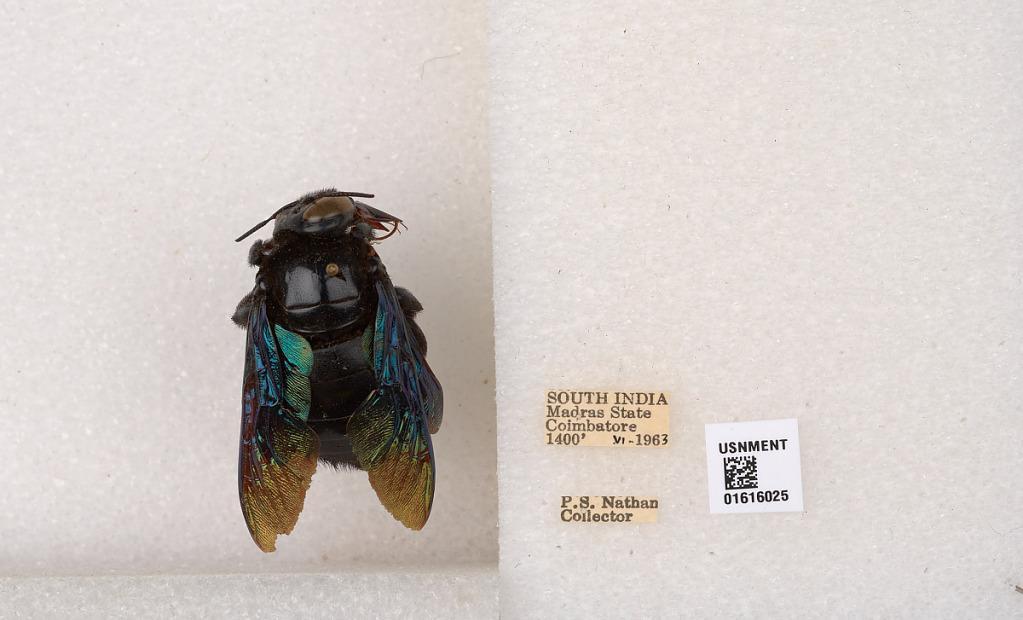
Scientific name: Xylocopa (Mesotrichia) tenuiscapa Westwood
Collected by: P. Nathan
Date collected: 1963-6-1
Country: India
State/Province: Tamil Nadu
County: Coimbatore
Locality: Coimbatore